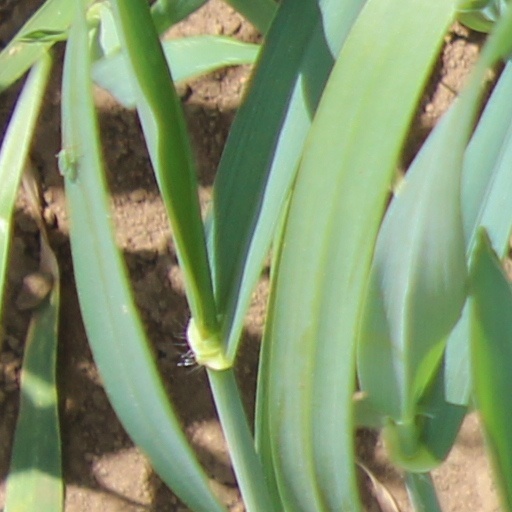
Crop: wheat